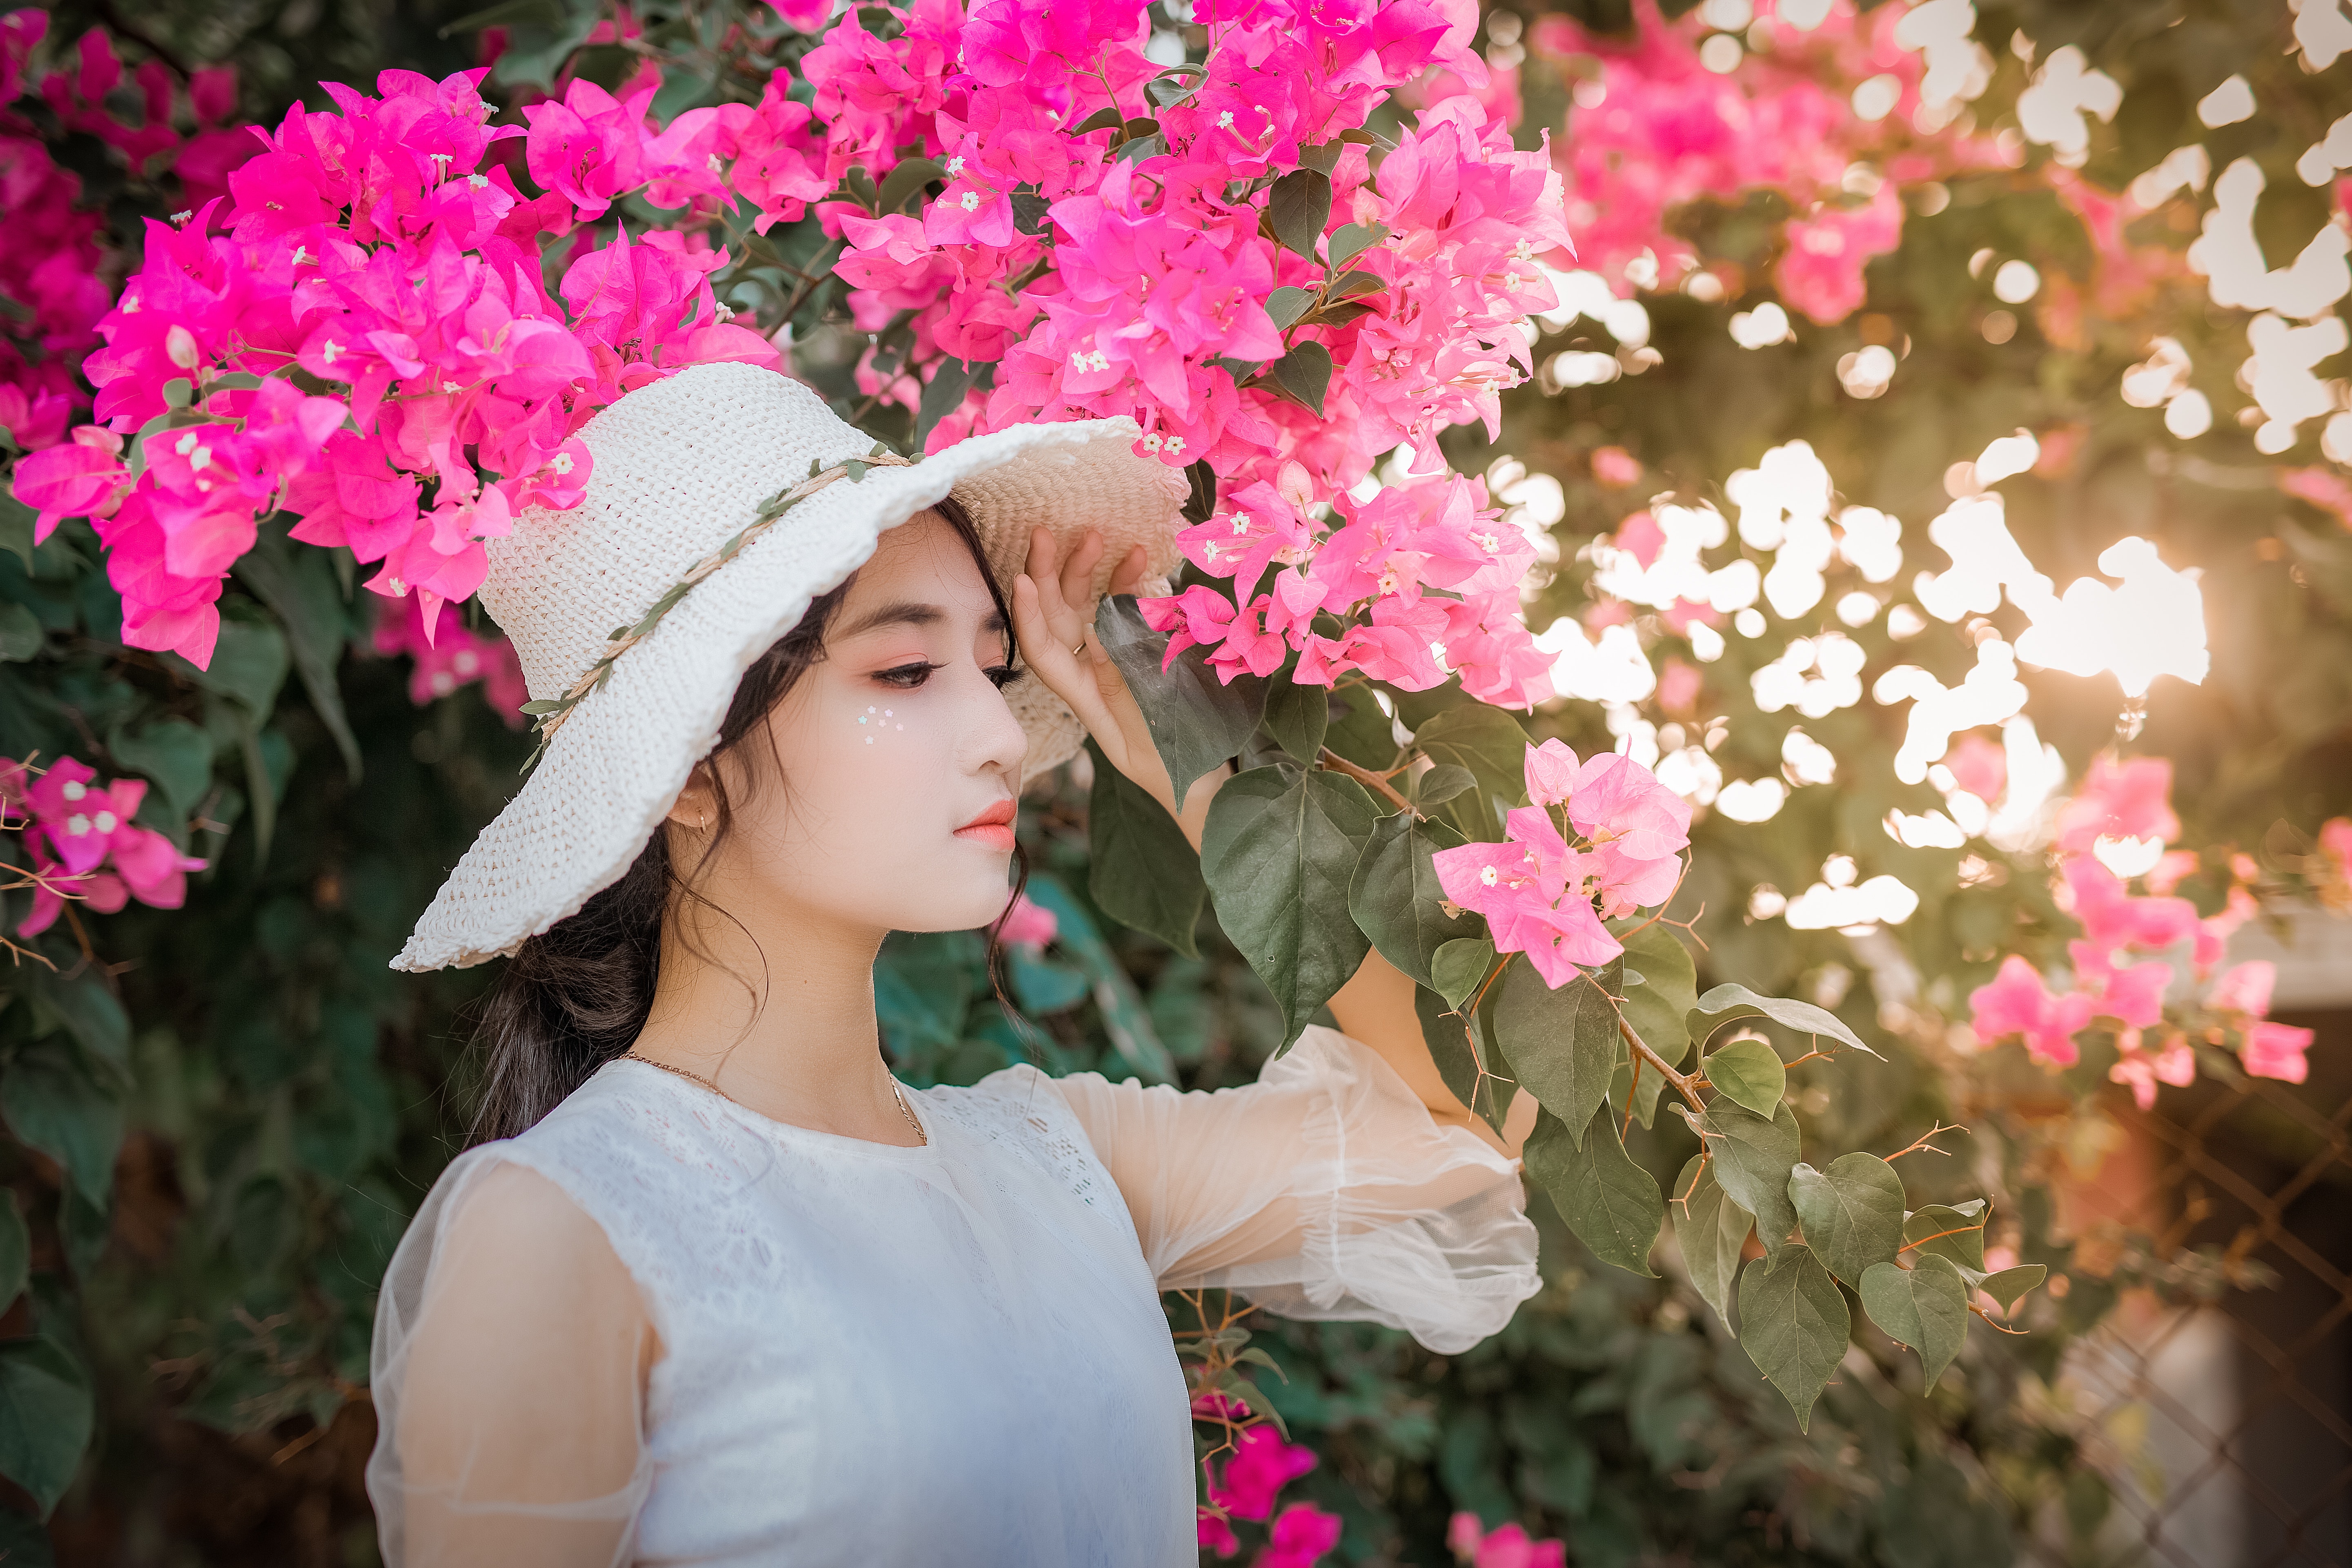
pink, flower, spring, beauty, plant, petal, botany, headgear, fashion accessory, flowering plant, photography, floral design, blossom, flower arranging, shrub, rhododendron, headpiece, hair accessory